Slum

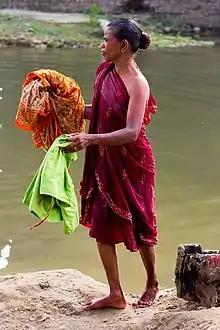
A woman from a slum is taking a bath in a river.

The formation of slums is closely linked to urbanization. In 2008, more than 50% of the world's population lived in urban areas. In China, for example, it is estimated that the population living in urban areas will increase by 10% within a decade according to its current rates of urbanization. The UN-Habitat reports that 43% of urban population in developing countries and 78% of those in the least developed countries are slum dwellers.